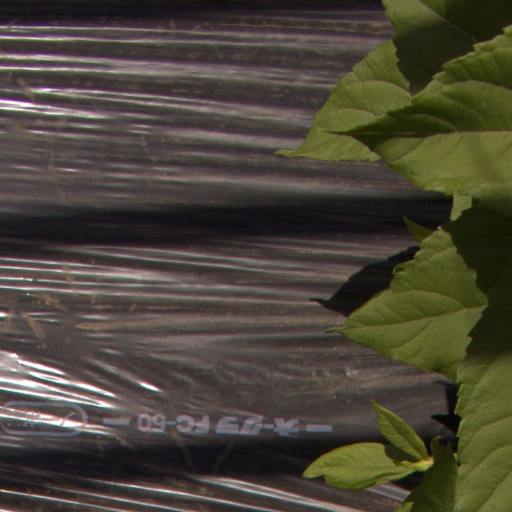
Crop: Jerusalem artichoke